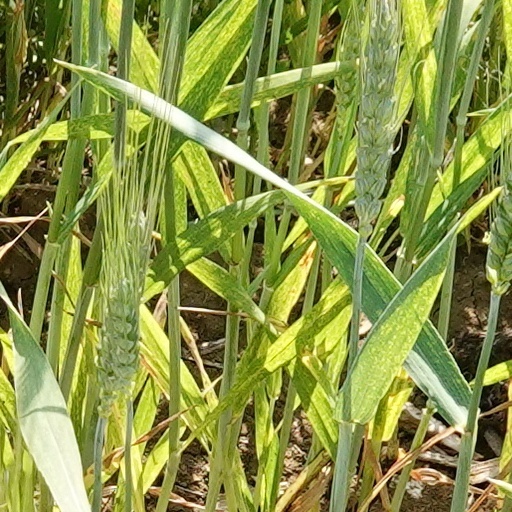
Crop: wheat